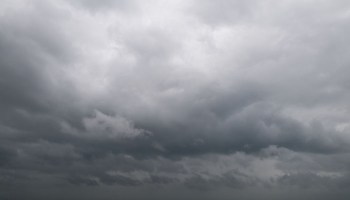
Weather: cloudy or overcast